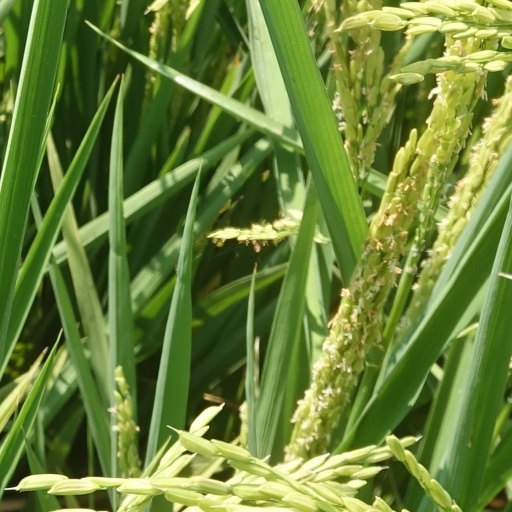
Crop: rice